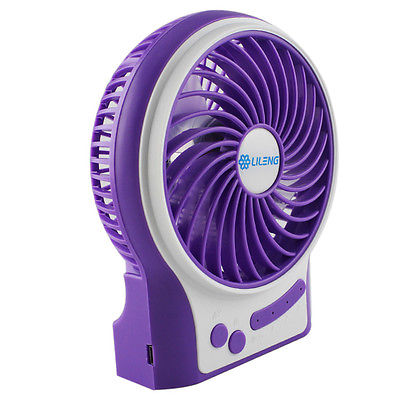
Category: fan